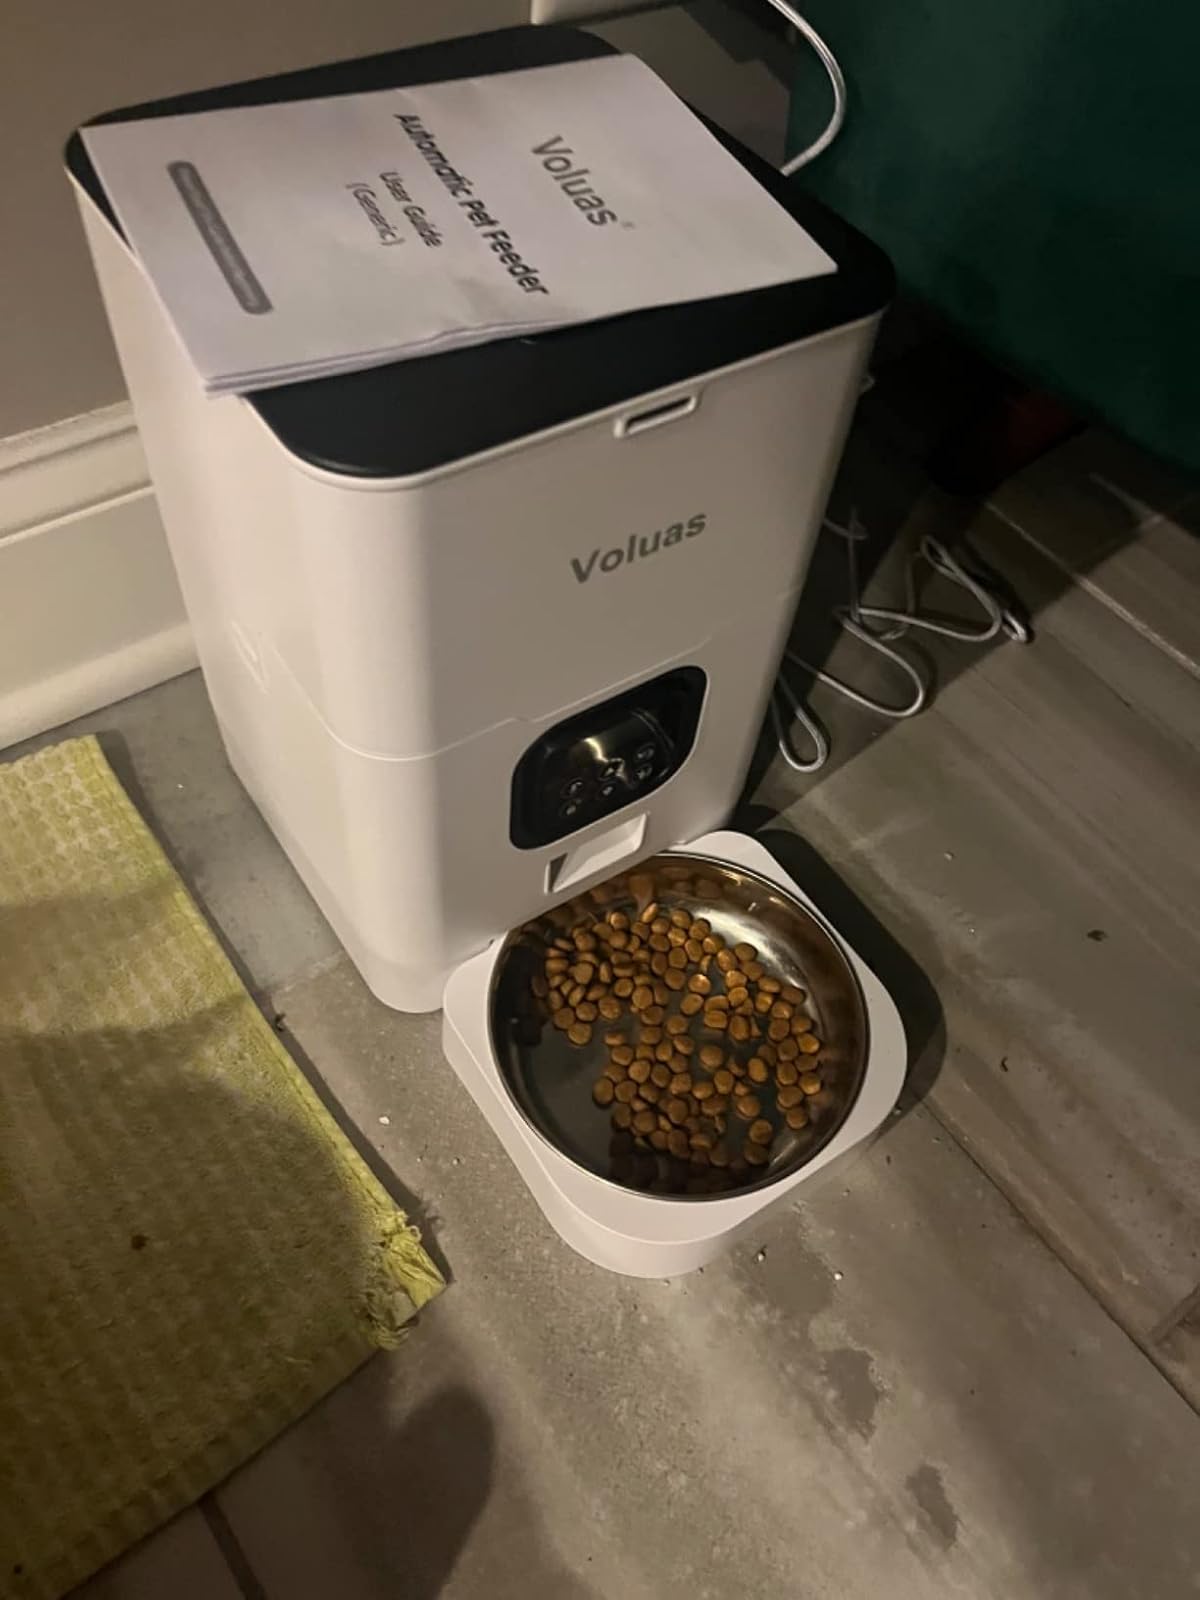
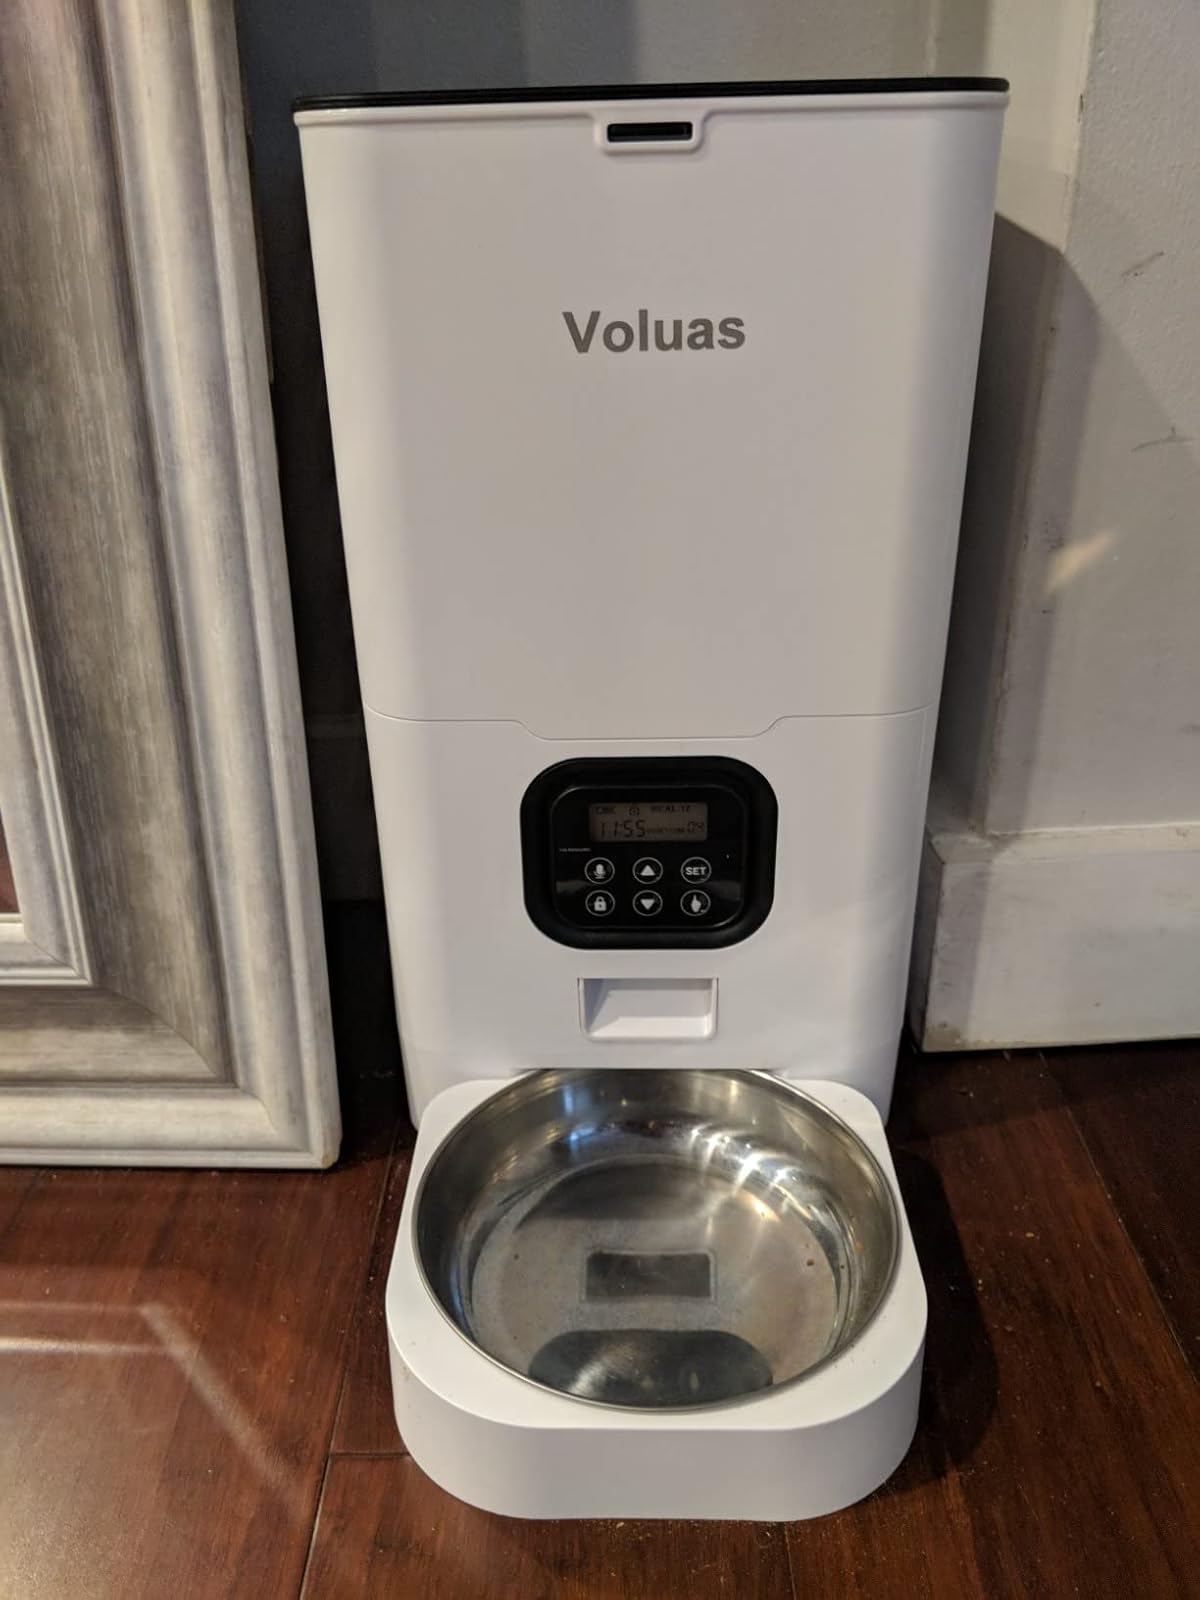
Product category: items_feeder
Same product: yes